1917 South American Championship

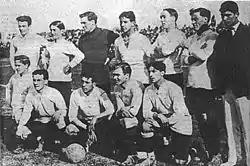
The Uruguay team that won the championship

There was no qualifying for the tournament. The participating countries were Argentina, Brazil, Chile and Uruguay. Each team played one match against each of the other teams in a single group. The team with the best position after the matches was the champion. Two points were awarded for a win, one for a draw, and zero for a defeat.